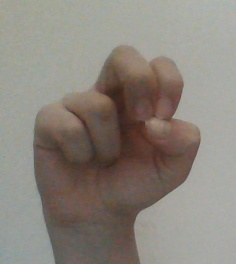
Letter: gaaf